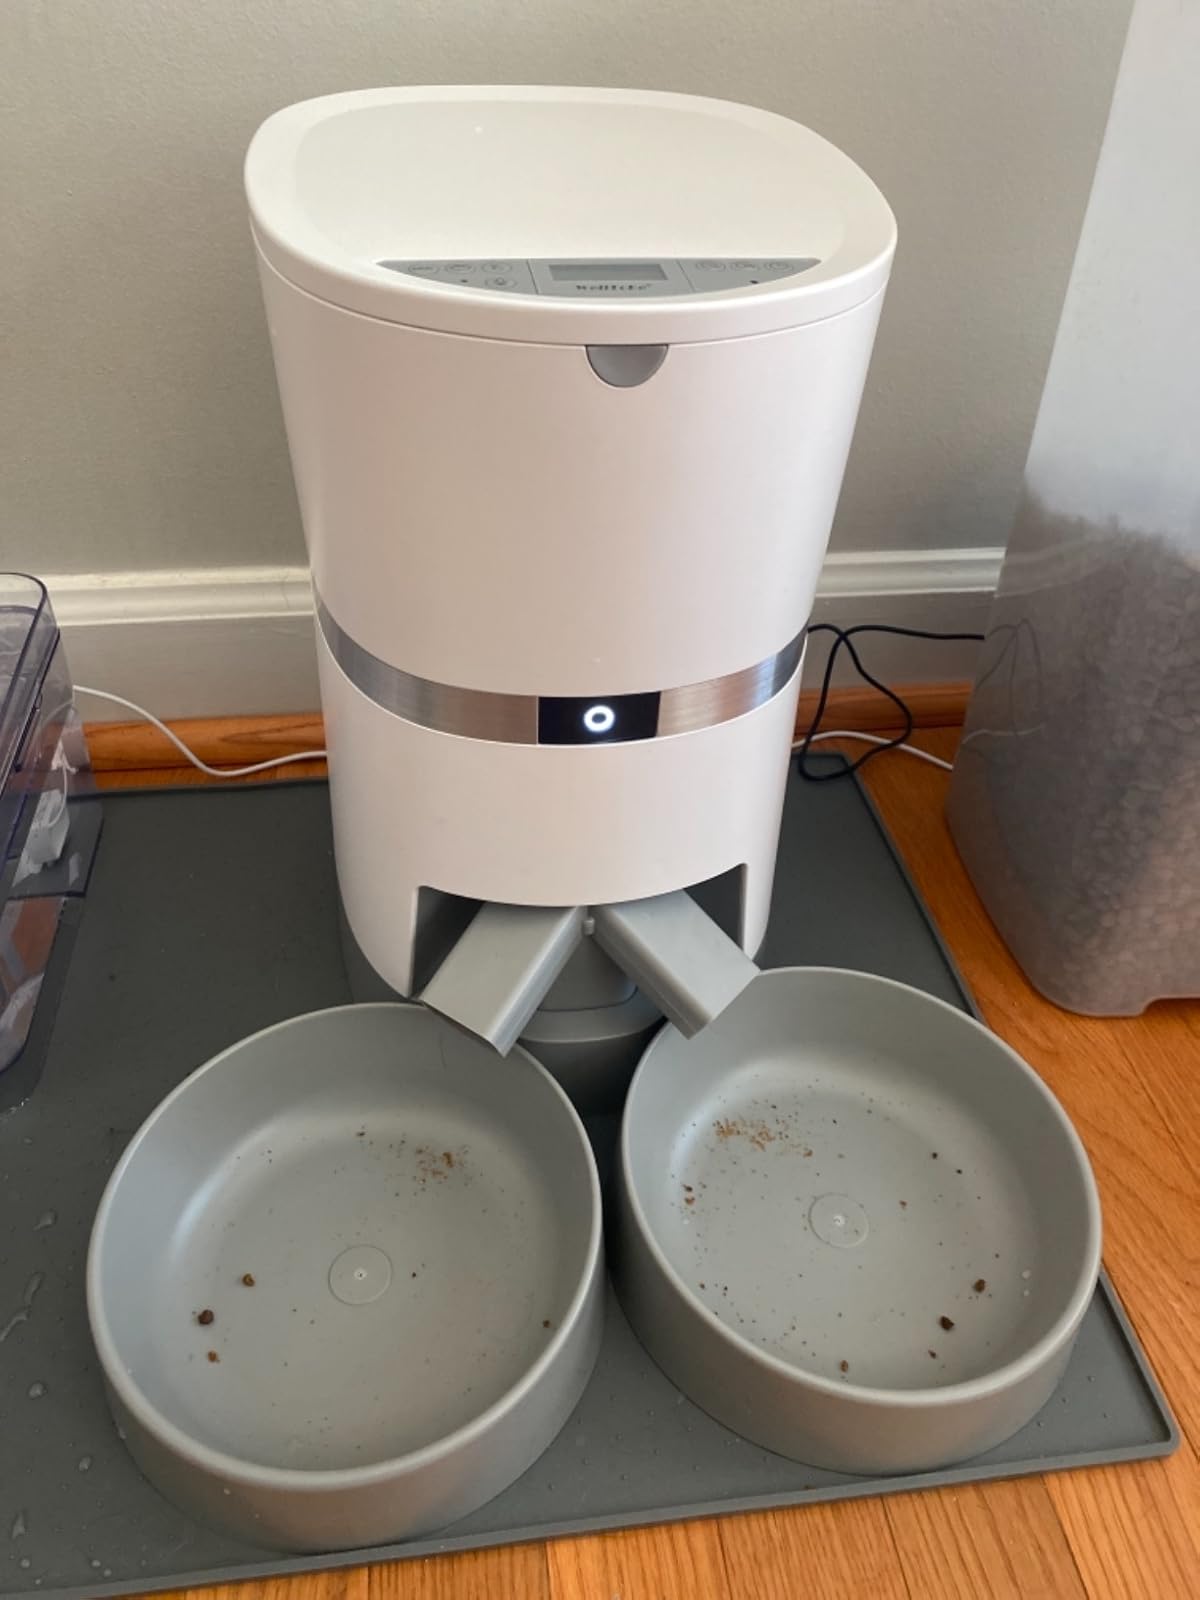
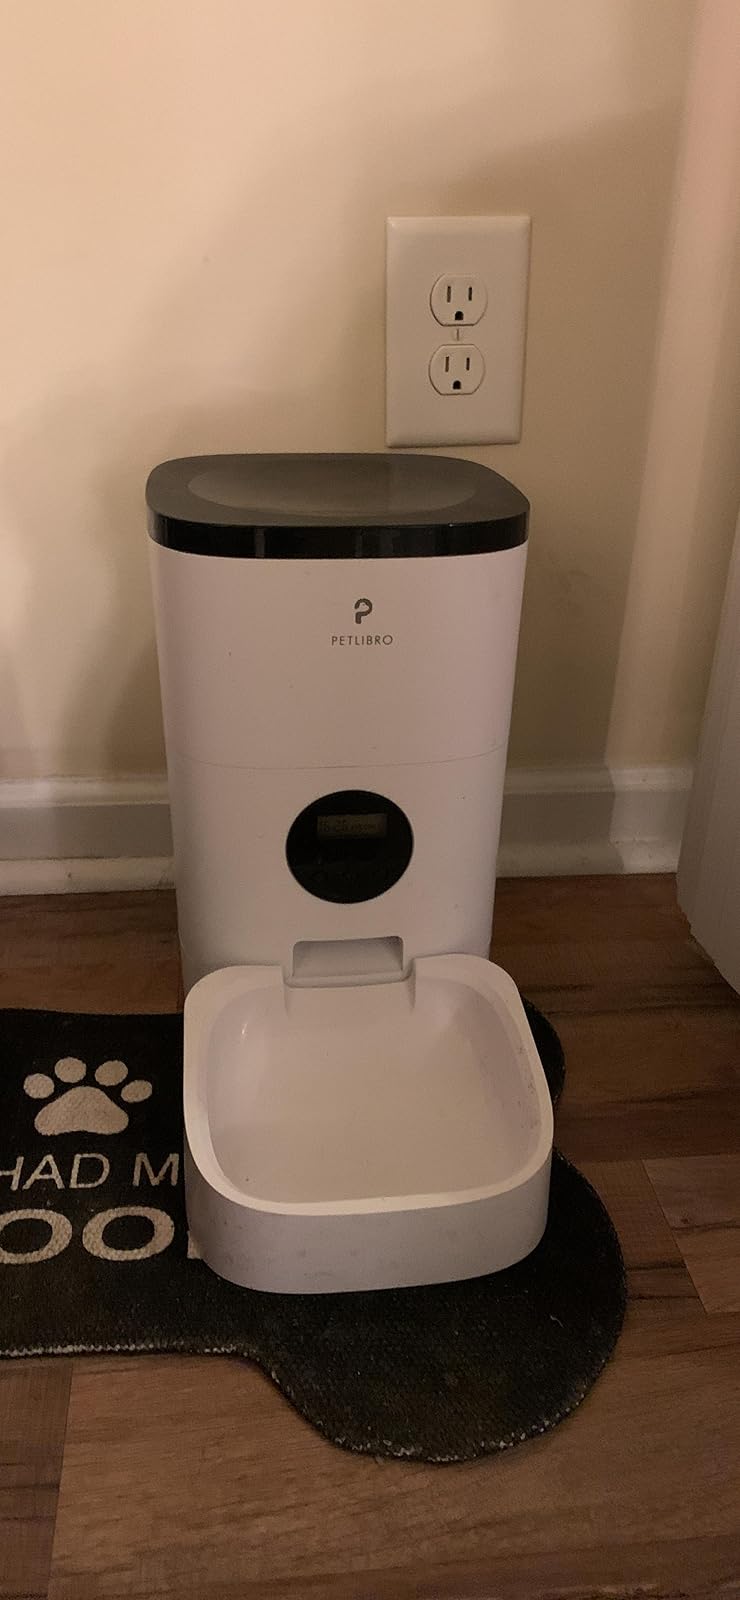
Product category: items_feeder
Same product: no